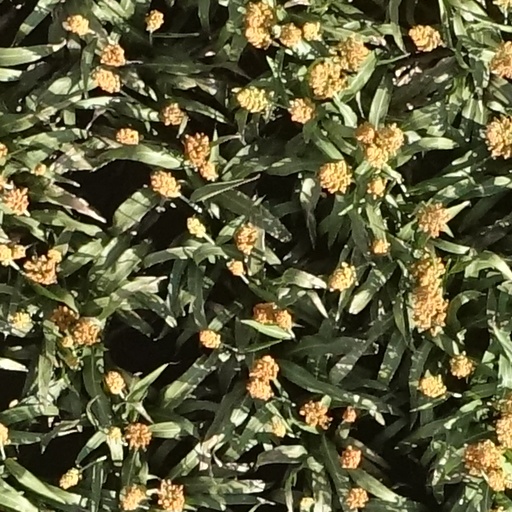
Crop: sorghum